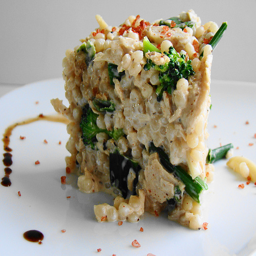
A dish with a wedge of food made from brown rice and broccoli, with sauce on the side.
Some kind of dish sitting on a plate.
Classy food displayed on cake with broccoli and maccoroni.
some kind of food that is on a white plate
a close up of a plate of food with broccoli